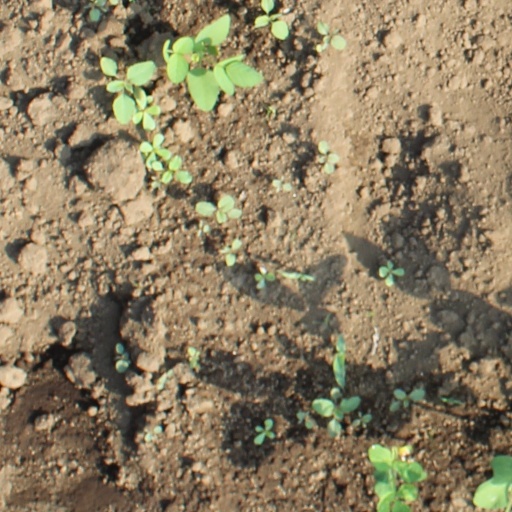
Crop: soybean